Snail bullhead

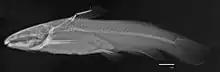
Lateral radiograph

The snail bullhead grows to an adult size of approximately in fluvial habitat and up to in disturbed habitats, such as reservoirs and impounded rivers. The fish has a has a flat head, typical of North American ictalurids, eight maxillary mouth barbels, a rounded anal fin, an emarginate tail, two pectoral fins, an adipose fin and a body lacking scales. The anal fin of "A. brunneus" typically has 17 to 20 fin rays, fewer than that of a related species, the flat bullhead ("A. platycephalus"), although some individuals may have as many as 22 rays. They also have three spines, one on the dorsal and two on the pectoral fins, which are coated with a toxic irritant that inflicts local pain and swelling as a defense against predation. The pectoral spines have fine serrations, but lack coarse teeth, which helps to distinguish snail bullheads from spotted bullheads ("A. serracanthus"). "A. brunneus" can vary greatly in color but the most commonly observed morphs have brown to yellow-green backs with mottled sides and a white belly. There is a dark spot or bar that colors the base of the dorsal fin. It should also be noted that these fish are ectothermic, bilaterally symmetrical and nocturnal.